Beating the bounds

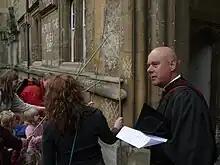
Beating the bounds of the parish of the University Church of St Mary the Virgin in Oxford (picture taken at Oriel College).

Beating the bounds or perambulating the bounds is an ancient custom still observed in parts of England, Wales, and the New England region of the United States, which involves swatting local landmarks with branches to maintain a shared mental map of parish boundaries, usually every seven years.